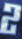
Number: 2